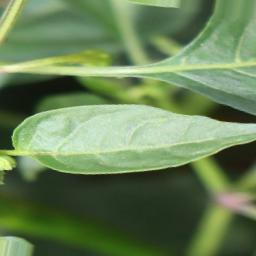
Label: mites_and_trips